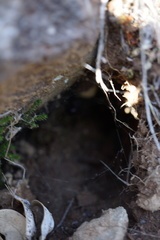
Species: Lactrodectus_hesperus